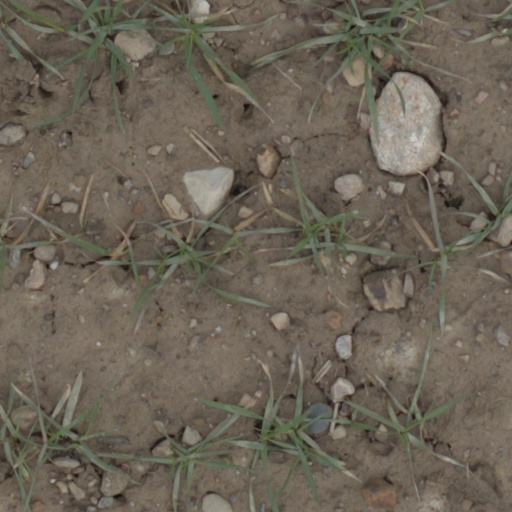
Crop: wheat